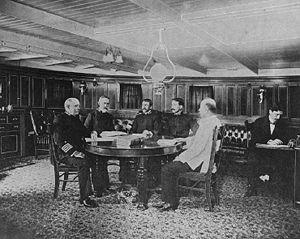
Commission d'enquête américaine, Cuba 1898"
L'USS Maine était le second cuirassé de l'United States Navy à son lancement en 1895. Initialement classé en tant que croiseur cuirassé, il fut construit en réponse au cuirassé brésilien Riachuelo et à l'accroissement des forces navales sud-américaines. L'USS Maine et son presque jumeau, l'USS Texas, reflétaient les derniers développements de la construction navale européenne et la disposition de leur armement principal ressemblait à celle du cuirassé britannique HMS Inflexible. Ses deux tourelles étaient disposées en échelon sur un sponson de chaque côté du navire avec des ouvertures dans la superstructure pour permettre les tirs en travers du pont.